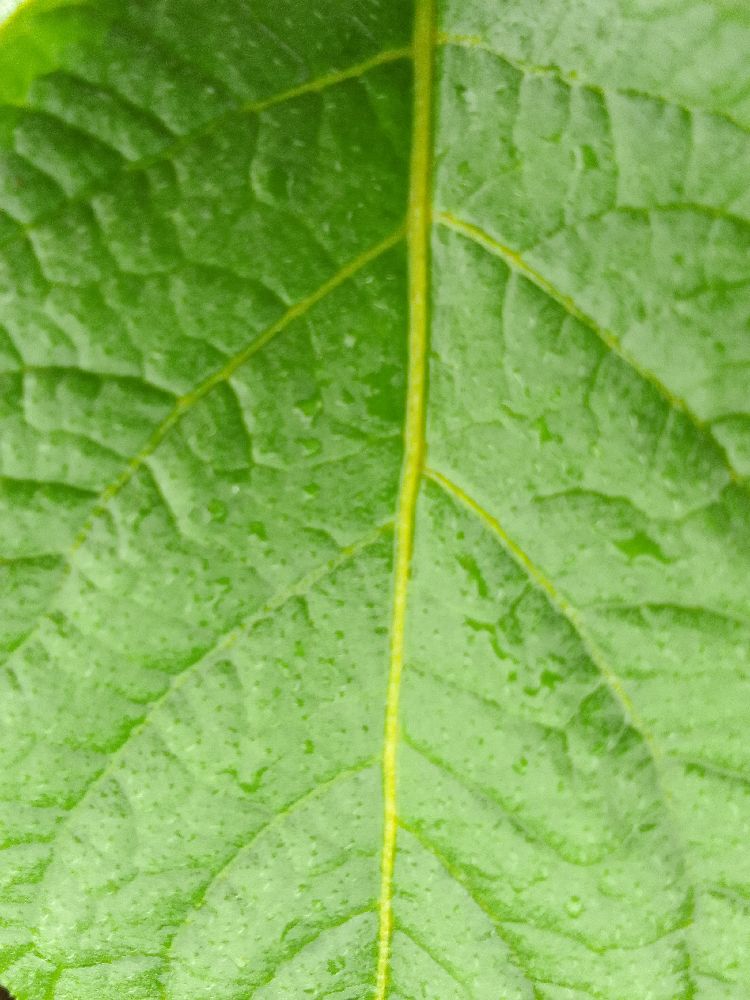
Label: Healthy